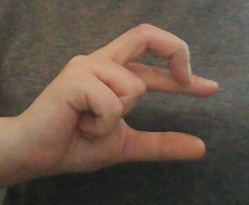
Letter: thal